Golden Mile (POW camp)

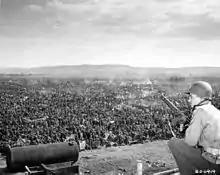
A US soldier guards German prisoners in Remagen Camp ("Lager Remagen")

The Golden Mile was an Allied POW camp in 1945 on the fertile Rhine plain known as the Golden Mile near Remagen in Germany.